Answer in natural language. Which point is closer to the camera taking this photo, point B  or point C? Choose between the following options: B or C
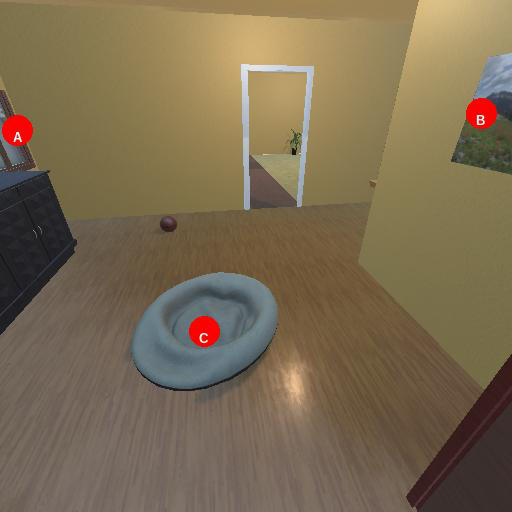
<answer>C</answer>